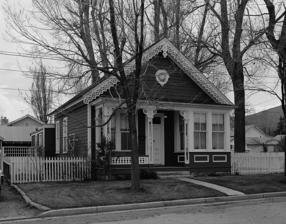
Building: David Smaill House
Country: United States of America
Year built: 1876
Historic house in Nevada, United States United States historic place David Smaill House U.S. National Register of Historic Places Show map of Nevada Show map of the United States Location 313 W. Ann St., Carson City, Nevada Coordinates 39°10′16″N 119°46′6″W / 39.17111°N 119.76833°W / 39.17111; -119.76833 Area less than one acre Built c.1876 Built by Smaill, David Architectural style Gothic, Stick/eastlake , Vernacular Victorian/Eastlk. NRHP reference No. 85002408 Added to NRHP September 16, 1985 The David Smaill House , at 313 W. Ann St. in Carson City, Nevada , was built in c.1876.  Also known as the Smaill House , it was listed on the National Register of Historic Places in 1985. It was deemed significant "for its associations with the early residential development of Carson City, Nevada", according to its NRHP nomination, which went on to note:  "The dwelling is representative of the small, vernacular dwellings associated with Carson City's working class in the late 19th century. The building is architecturally noteworthy for its simplicity of design and elaborate exterior ornamentation." The original house was built by Smaill at least partway during 1876 and then sold by Smaill in 1877, though David and Rachel Spratte Smaill lived there up to 1879 at least. References